Milka Ternina

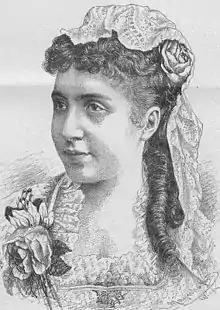
Trnina in an 1887 print

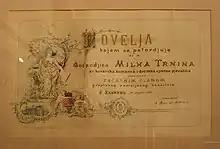
Certificate of honorary membership in the Croatian State Theater

Milka Trnina (born Katarina Milka Trnina, pronounced ; 19 December 1863 – 18 May 1941) was a Croatian dramatic soprano who enjoyed a high reputation in major American and European opera houses. Praised by audiences and music critics alike for the electrifying force of her acting and the excellence of her singing in both German and Italian works, her career was curtailed at its peak in 1906 by a medical condition which paralyzed a nerve in her face.